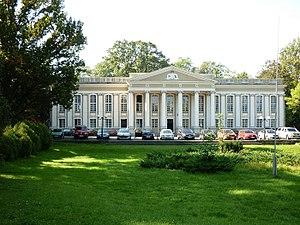
Wolsztyn est une ville de la voïvodie de Grande-Pologne et du powiat de Wolsztyn.